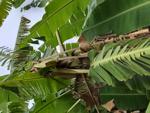
Label: xamthomonas